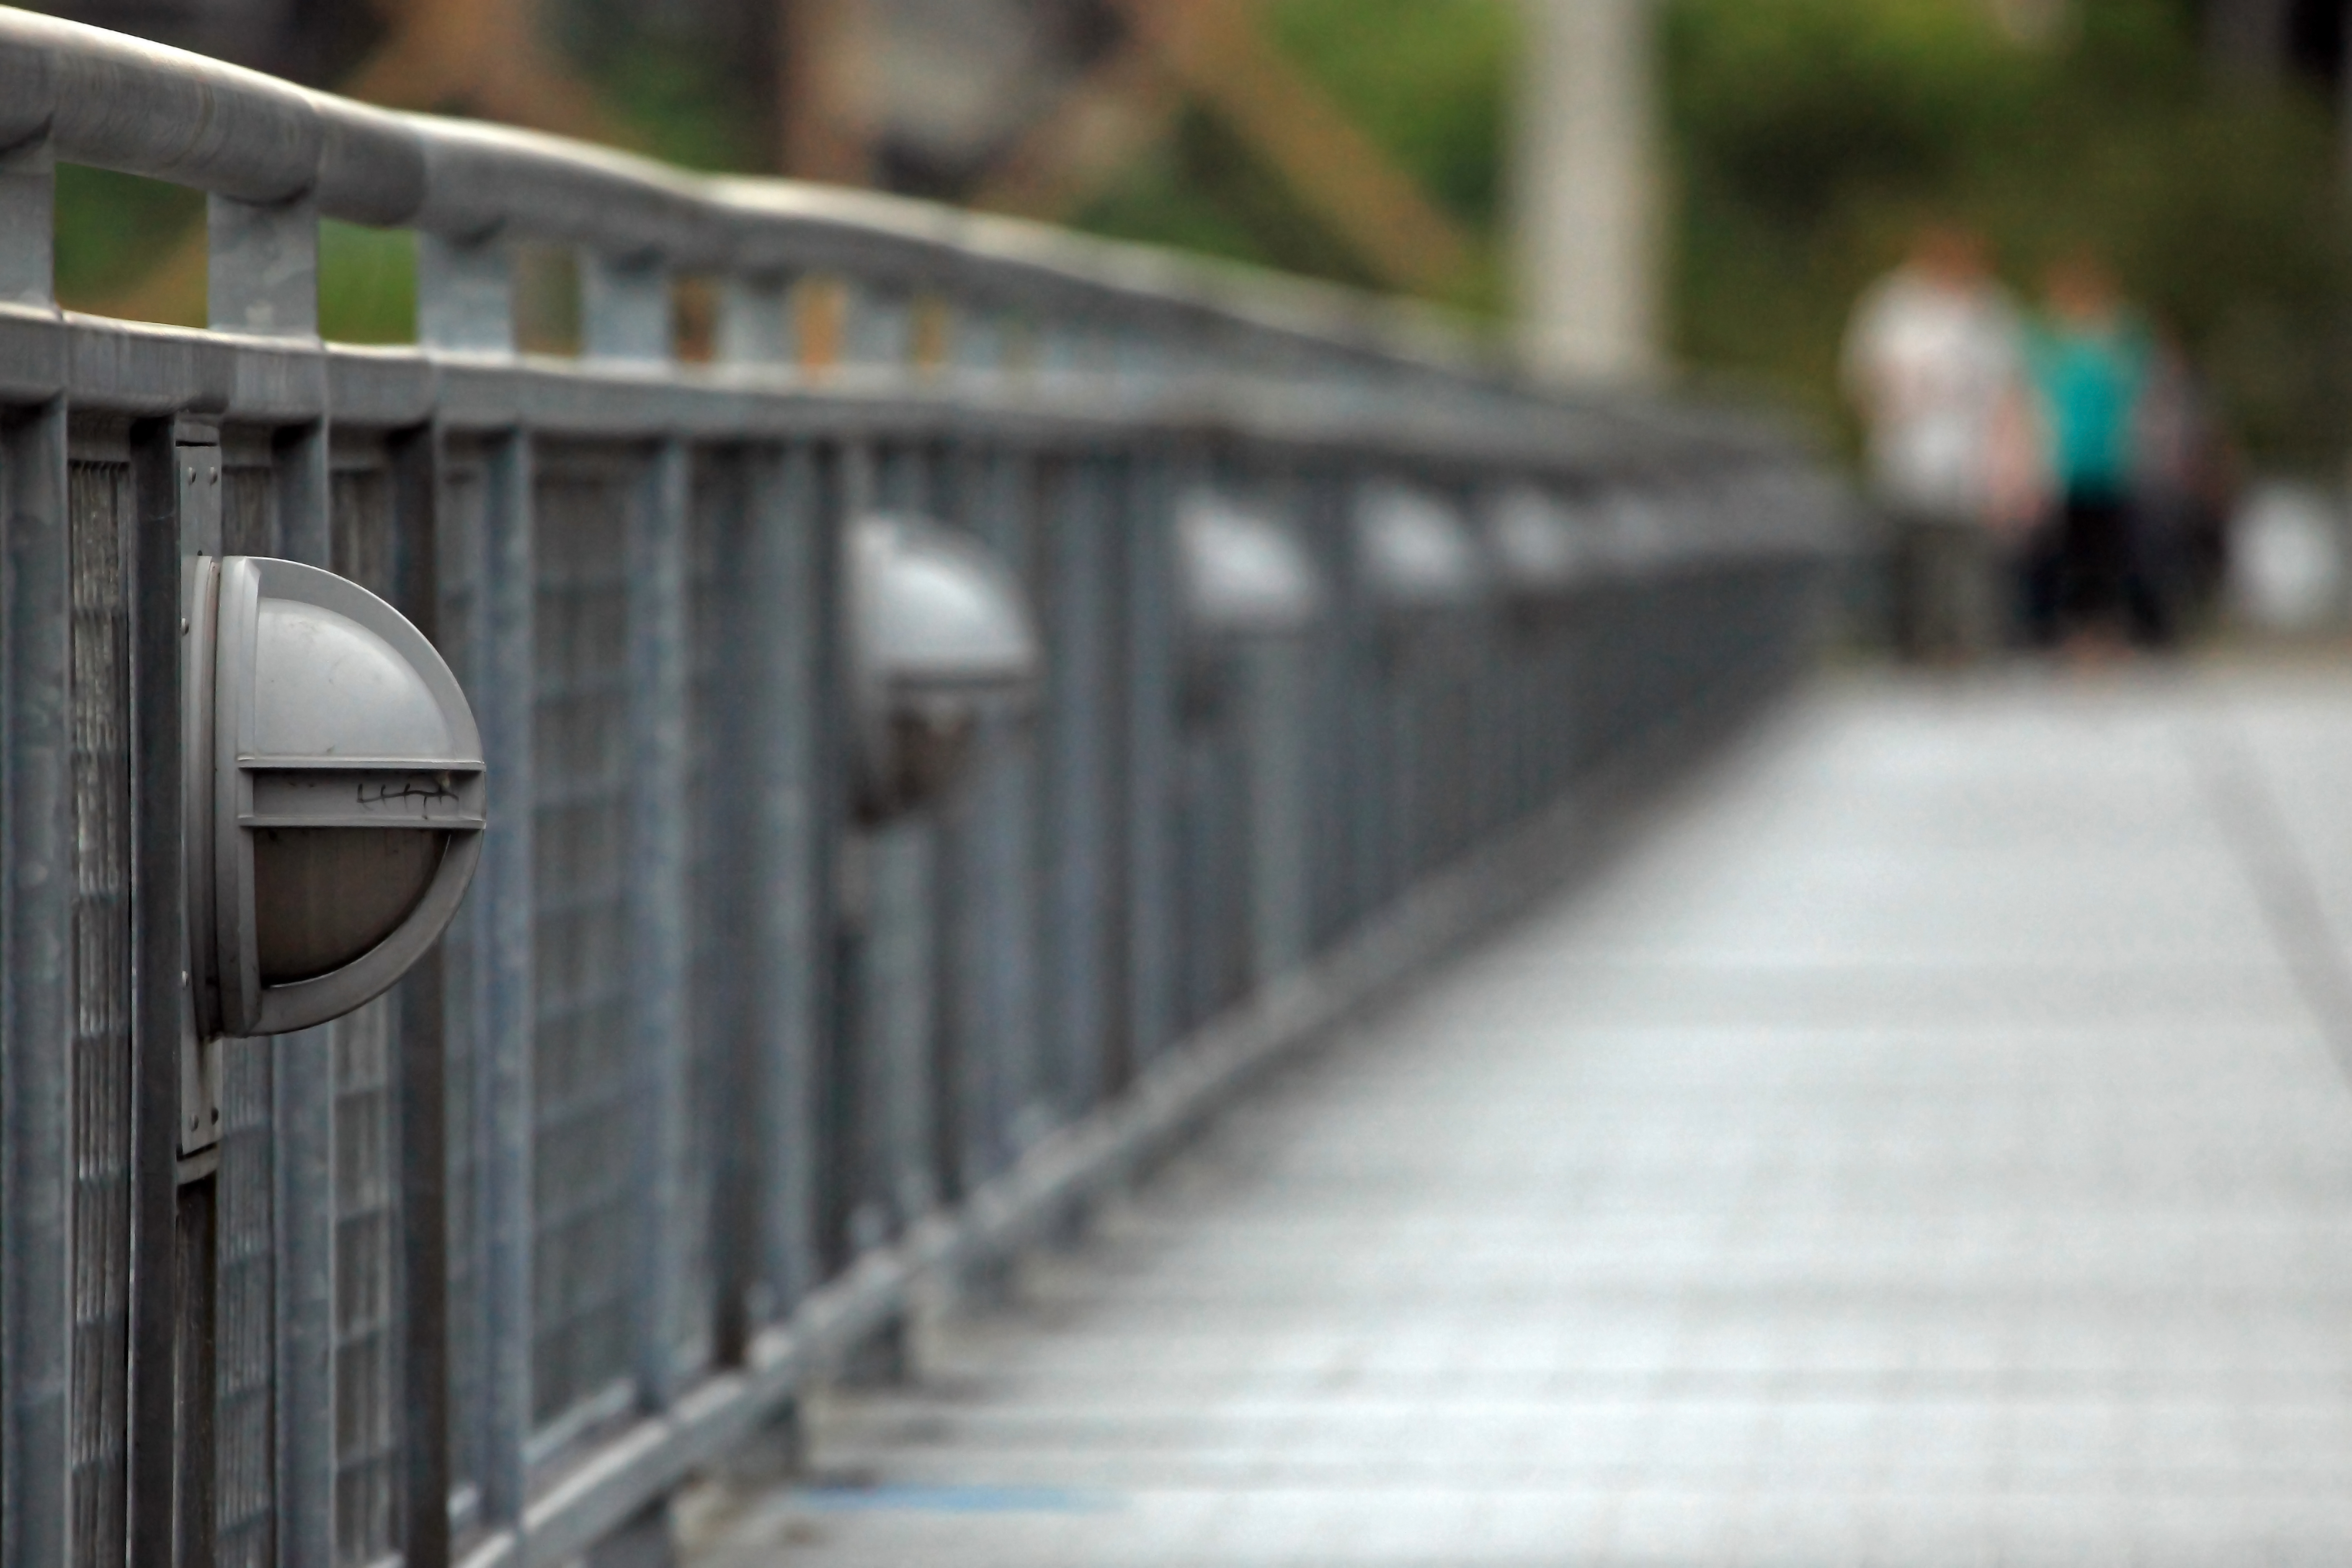
bokeh, blur, fence, track, bridge, photography, perspective, rail, train, river, walkway, downtown, subway, transport, vehicle, canon, public transport, candid, eos, mark, ii, 5d, barrier, depth, dof, esplanade, oregon, portland, ian, sane, willamette, vera, katz, eastbank, rolling stock